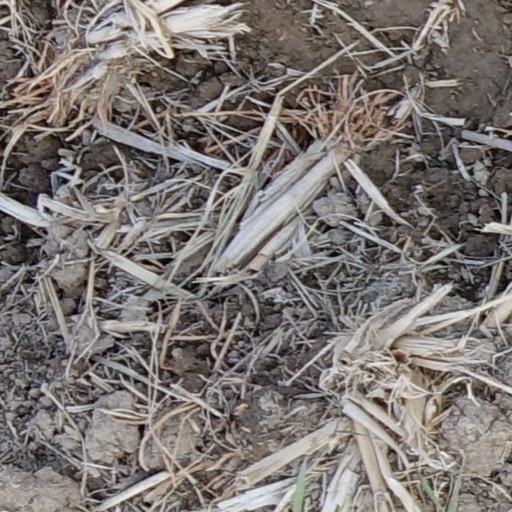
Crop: wheat